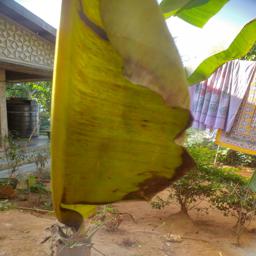
Label: MALBHOG LEAF